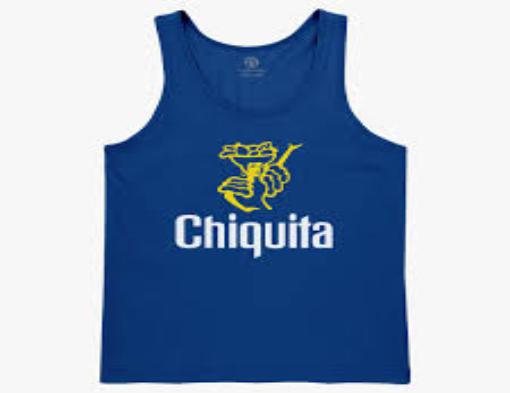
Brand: Chiquita
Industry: Clothes